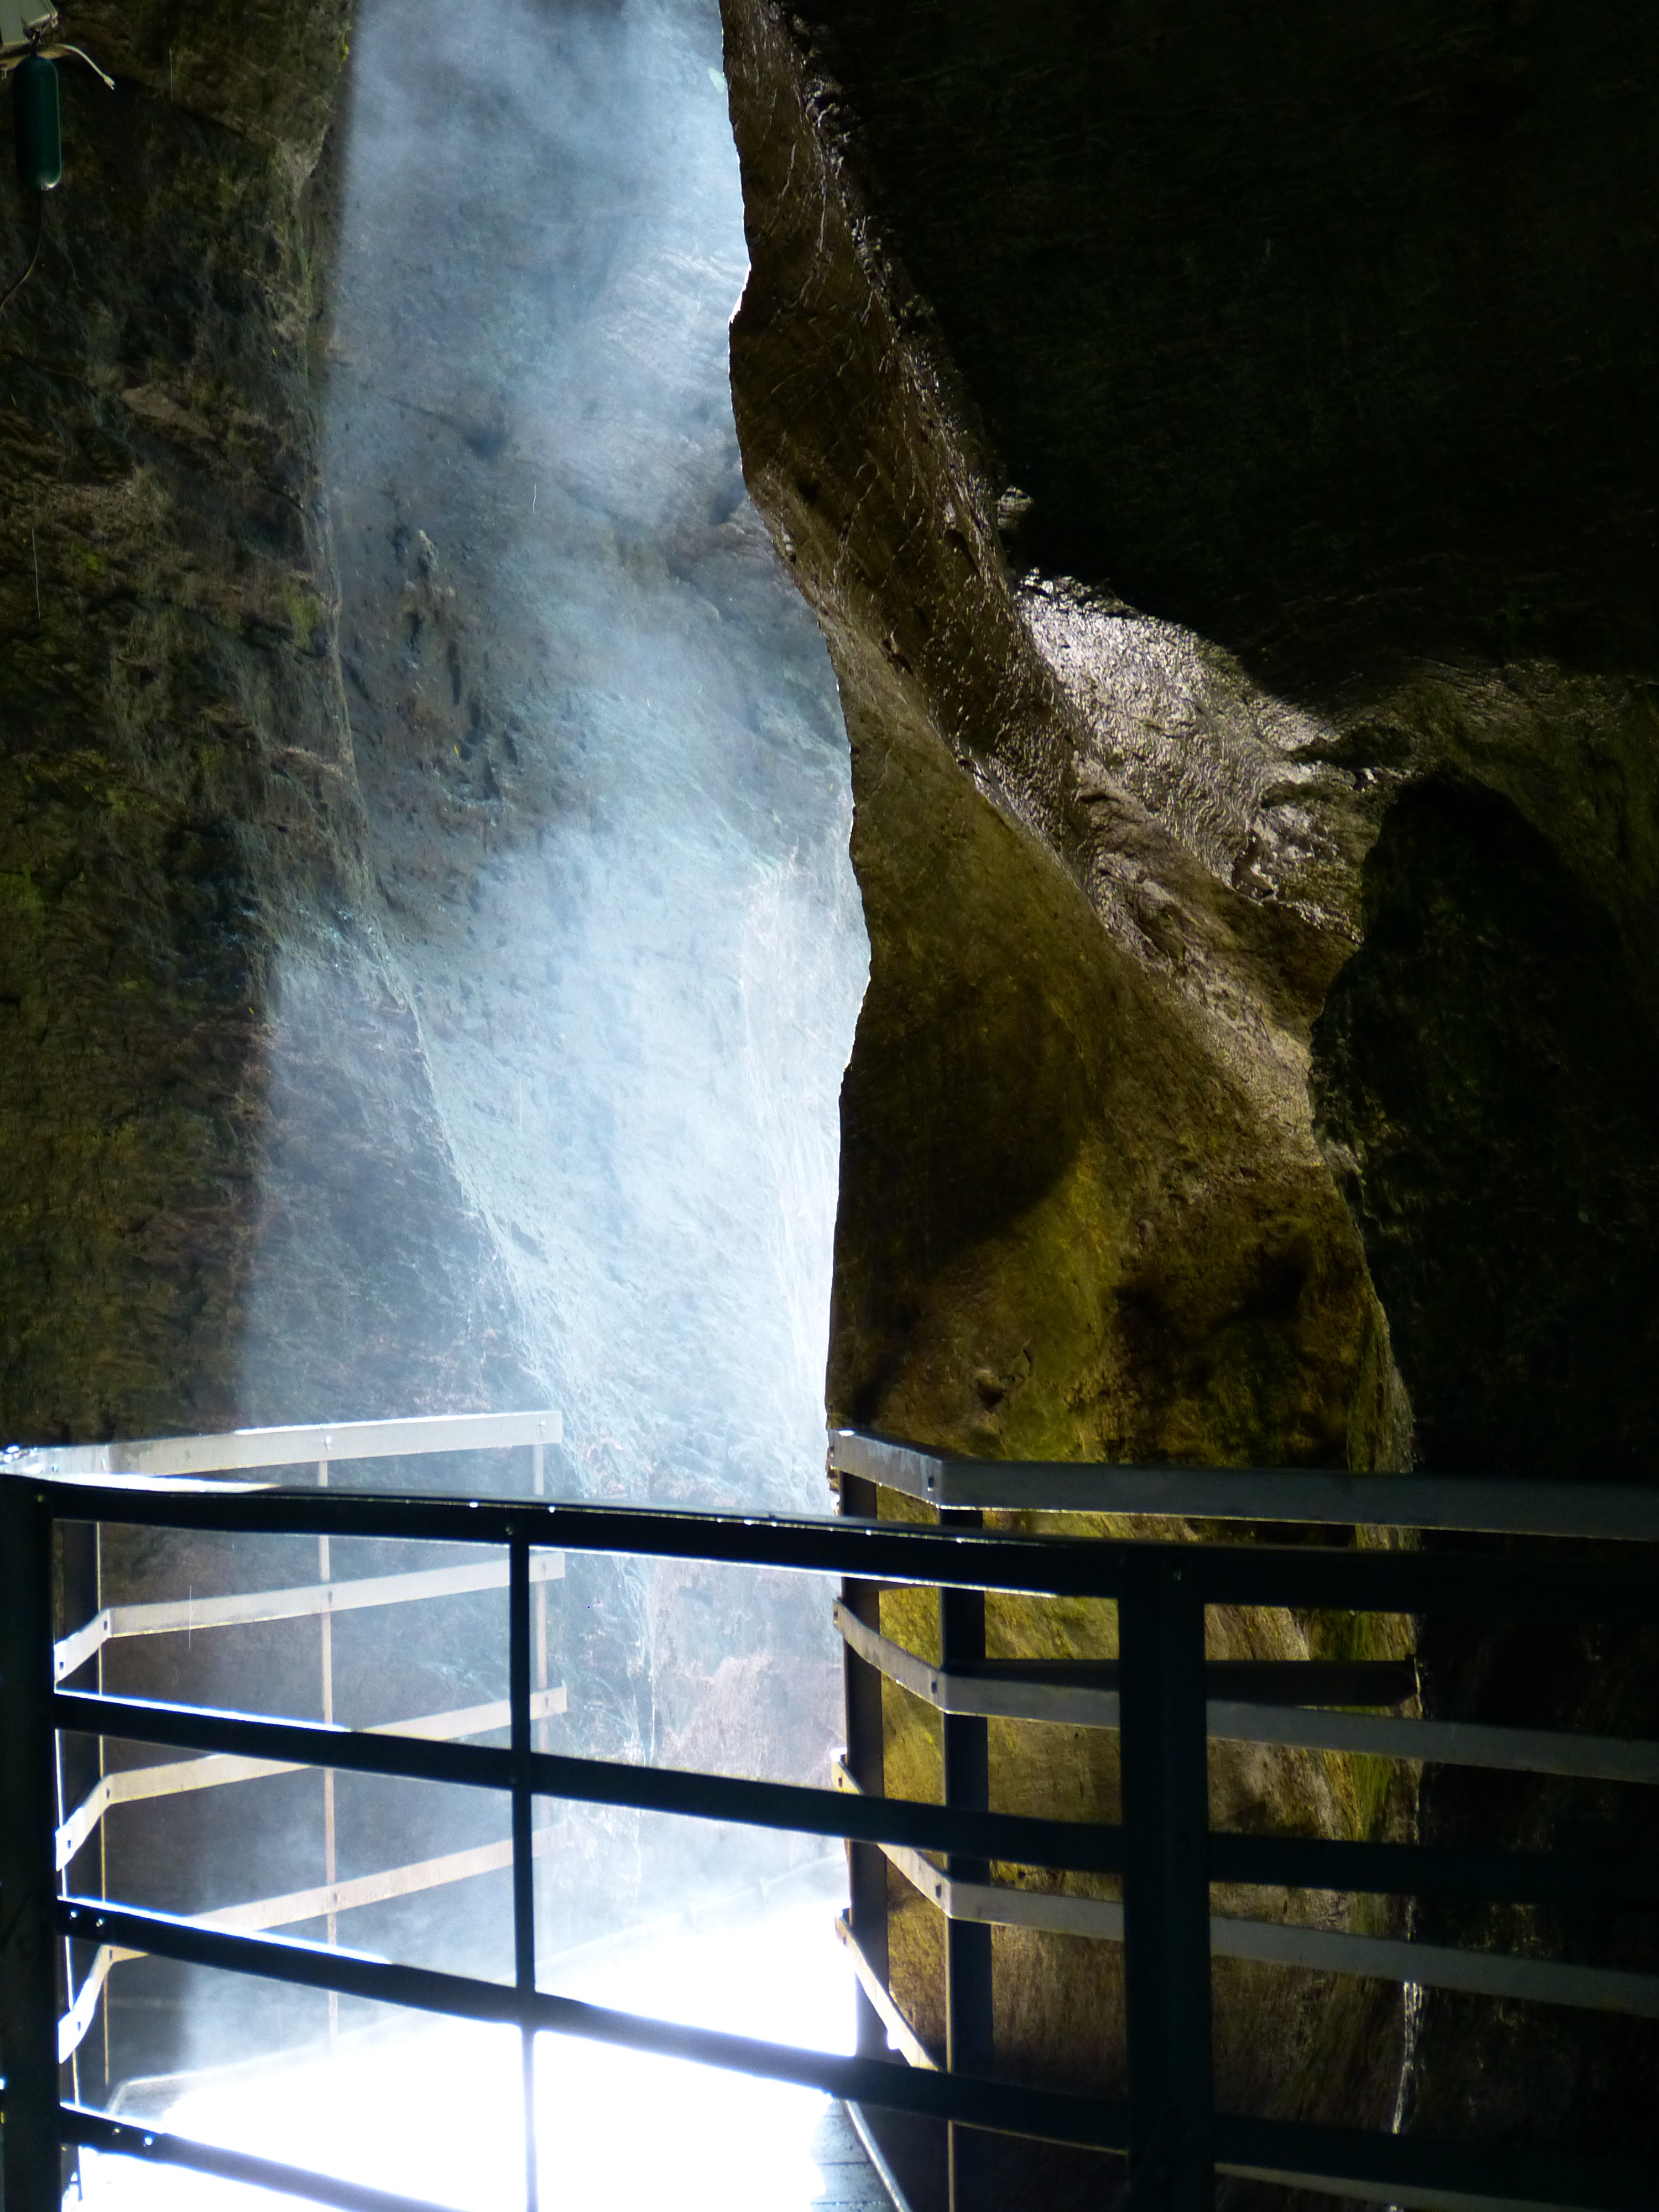
water, rock, waterfall, river, web, reflection, gorge, mountains, switzerland, away, water feature, clammy, aare